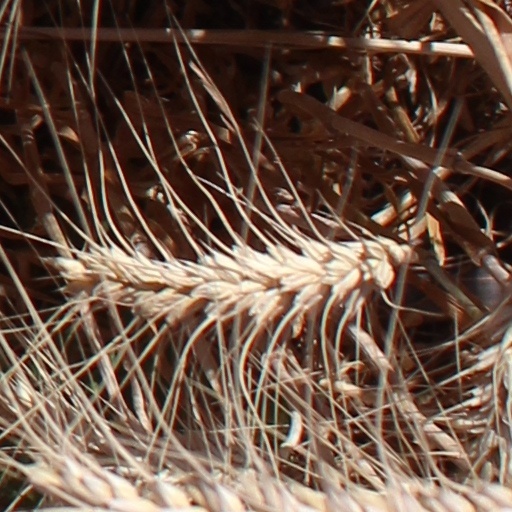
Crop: wheat